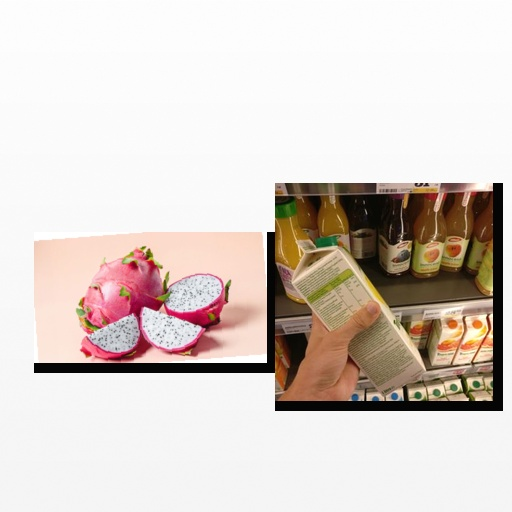
Food items: dragon_fruit, golden_grapefruit_juice